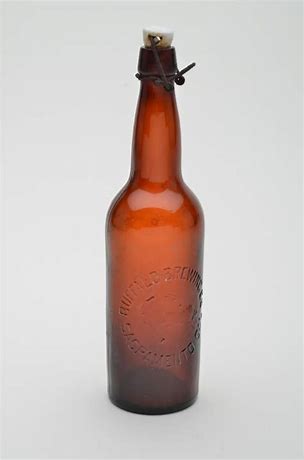
Waste category: glass